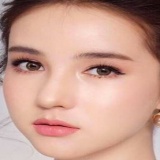
hoa hậu Rinrada Thurapan